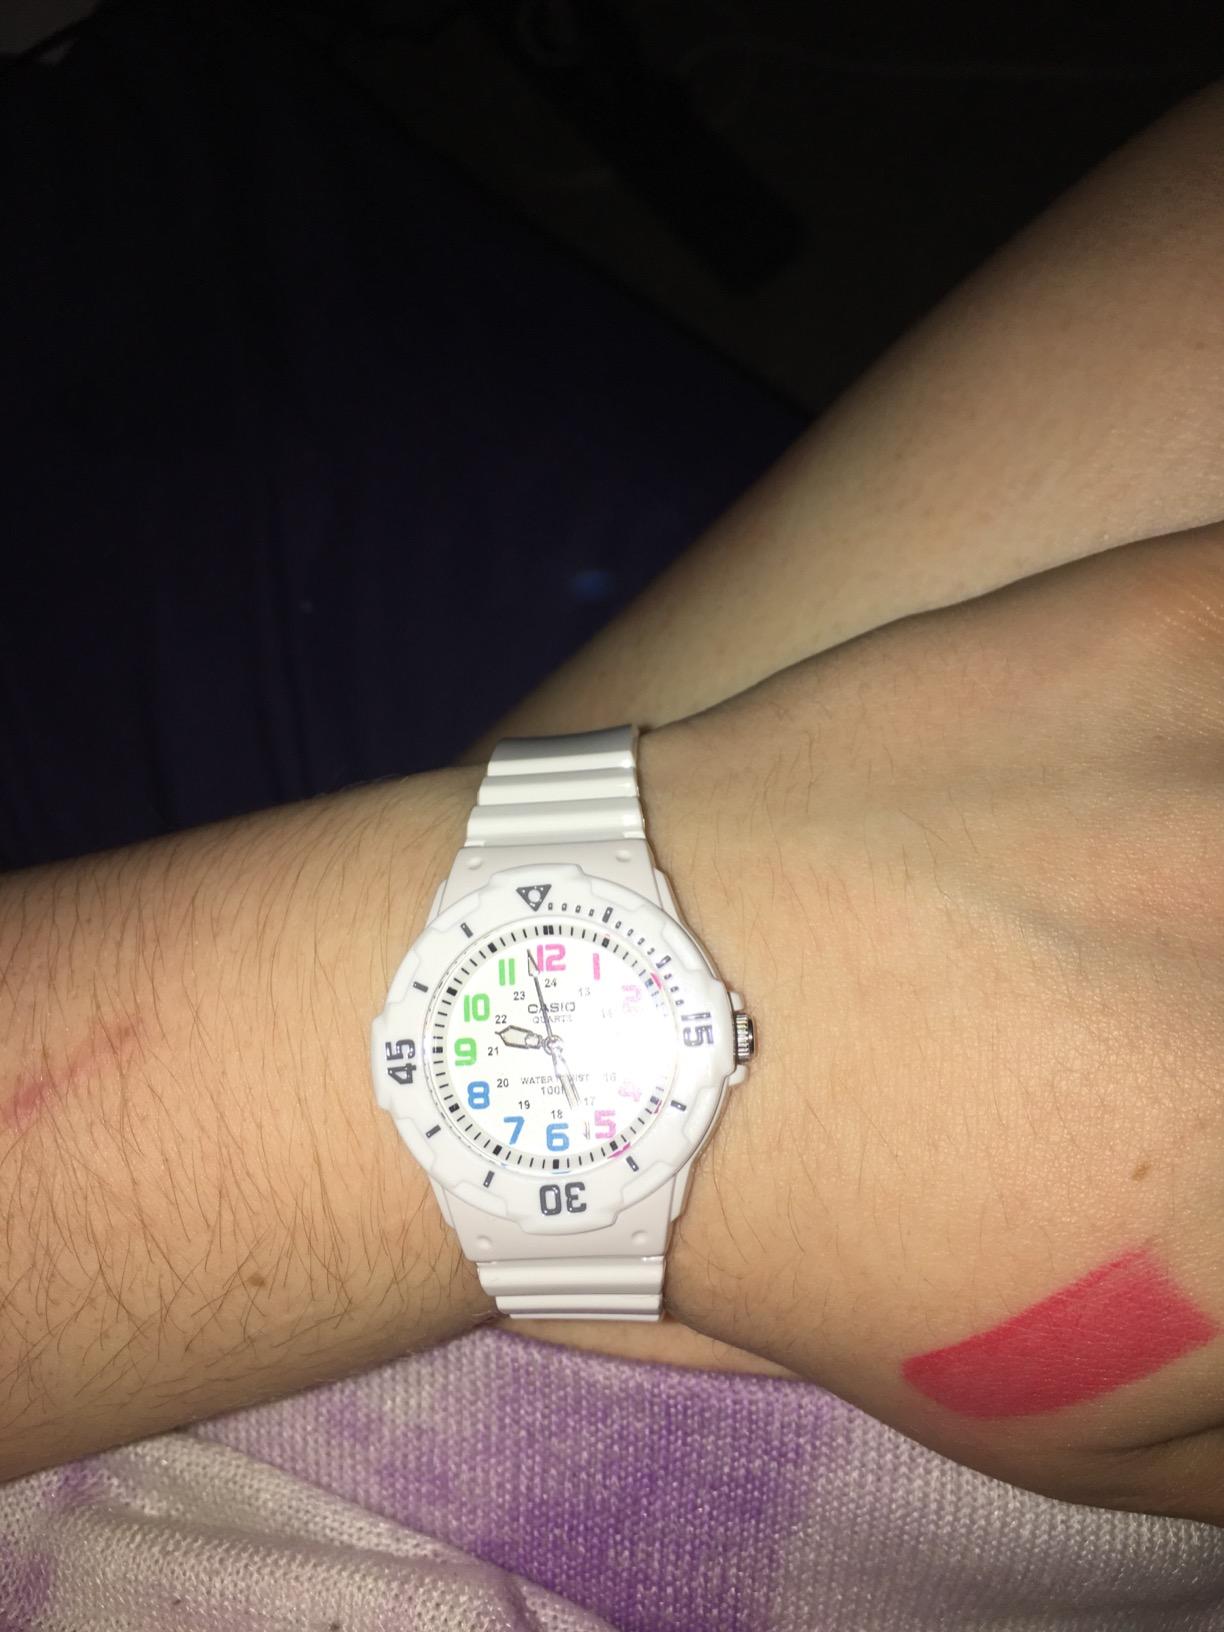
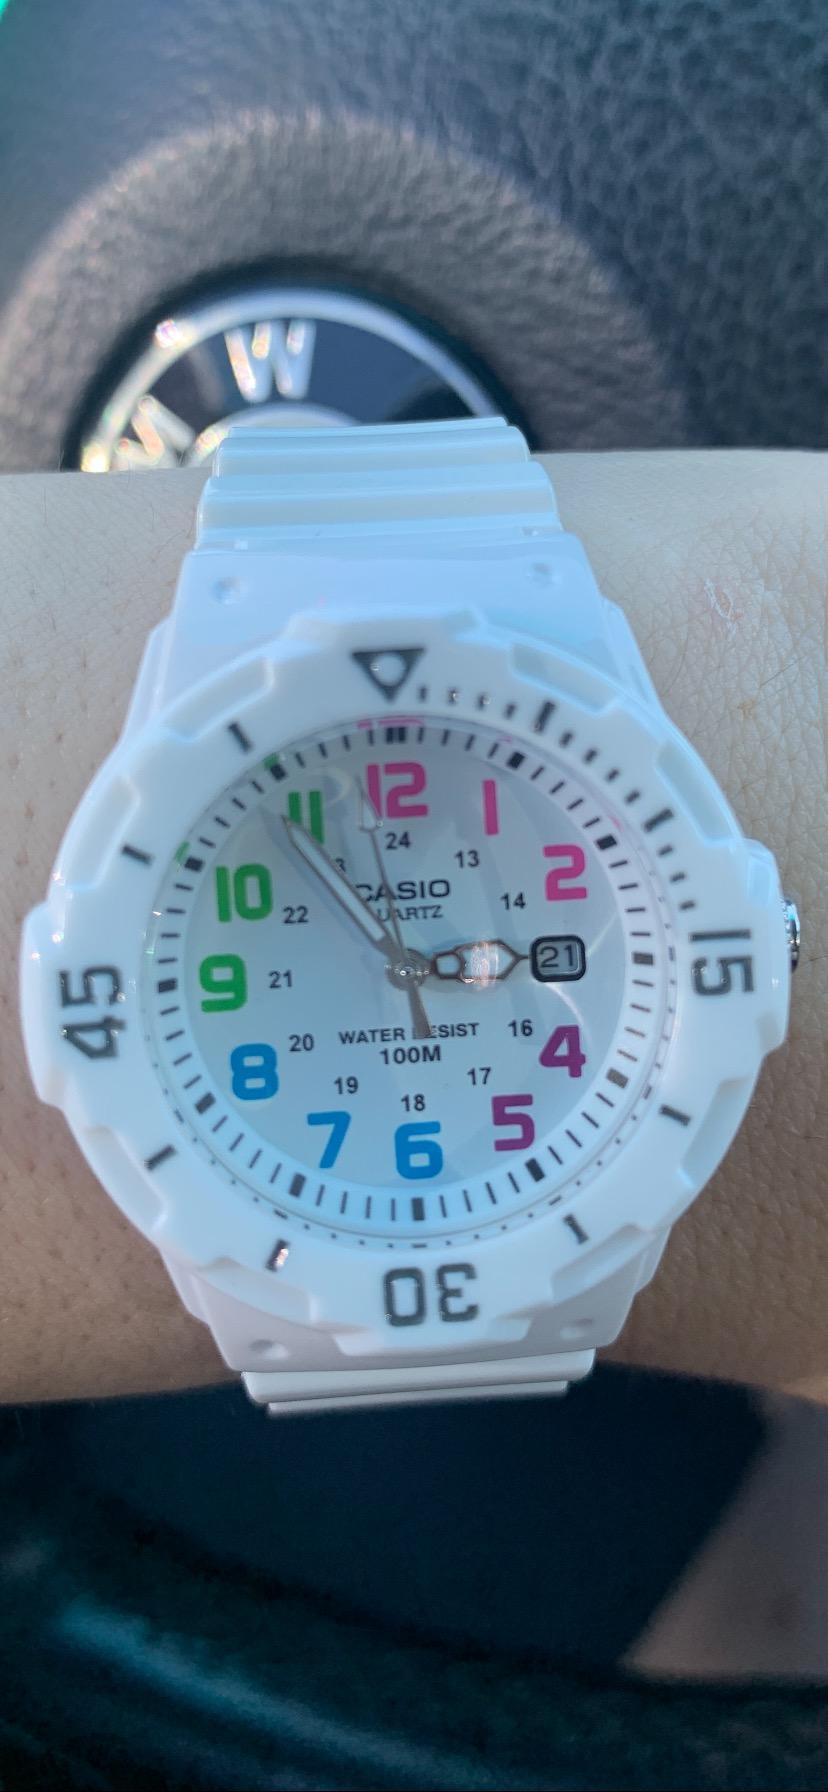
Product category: accessories_watch
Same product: yes